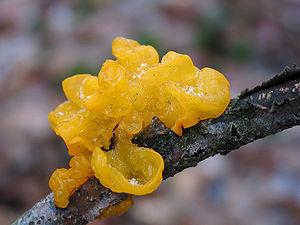
Tremella est un genre de champignons basidiomycètes très courants, qui regroupe une partie des espèces appelées « trémelles » en français. Ces champignons ont une consistance gélatineuse et cartilagineuse au début et deviennent plus durs et cornés en séchant. Ils sont saprophytes, et parasitent d’autres champignons vivant sur le bois, ou des lichens.
Les Tremellales sont un ordre de champignons de la classe des Tremellomycetes.
Tremella mesenterica, la Trémelle mésentérique, est une espèce de champignons basidiomycètes de la famille des Tremellaceae.